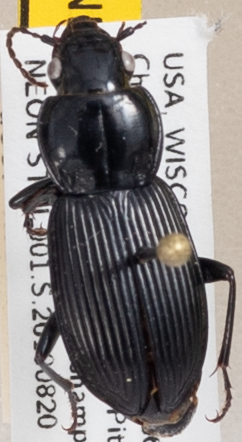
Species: Pterostichus novus
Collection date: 2019-08-20
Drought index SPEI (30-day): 0.512
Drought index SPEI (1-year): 2.09
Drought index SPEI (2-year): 1.13